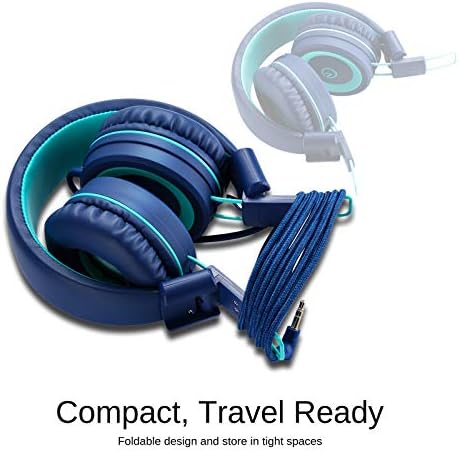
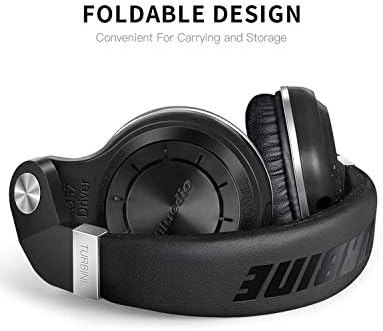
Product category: headphones
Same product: no